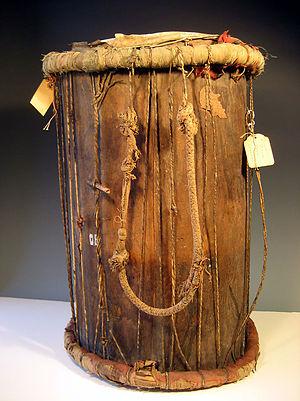
Les Sérères sont un peuple d'Afrique de l'Ouest, surtout présent au centre-ouest du Sénégal, du sud de la région de Dakar jusqu'à la frontière gambienne. Ils forment, en nombre, la troisième ethnie du Sénégal, après les Wolofs et les Peuls ; environ un Sénégalais sur six est d'origine sérère. Quelques groupes sérères sont également présents en Gambie et en Mauritanie. Les Sérères constituent l'une des plus anciennes populations de la Sénégambie.
L'histoire médiévale du peuple Sérère de la Sénégambie est en partie caractérisée par la résistance à l'islamisation du XIᵉ siècle durant le mouvement Almoravide, au mouvement Marabout du XIXᵉ siècle en Sénégambie, et par la continuation des anciennes dynasties paternelles sérères, mais par la fin de la dynastie maternelle des Wagadou en faveur de la Guelwar au XIVᵉ siècle.
Il s'agit d'une chronologie de l'histoire et le développement de la religion sérère et du peuple sérère du Sénégal, de Gambie et de Mauritanie. L'histoire du peuple sérère remonte à des milliers d'années. Cette chronologie donne simplement un aperçu de leur histoire, composée de calibrées archéologiques découvertes dans les pays sérère, la religion sérère, la politique sérère, la royauté sérère, etc. Dates sont donnés en fonction de l'ère chrétienne, pas le calendrier sérère. Pour un fond de ces événements, voir la religion sérère, histoire ancienne des Sérères, lamane, états dirigés par les anciens lamanes sérères, histoire des Sérères du Moyen Âge à nos jours et sérères.
Diouf ou Joof est un patronyme typiquement sérère. On rencontre également ce nom de famille orthographié différemment, Juuf ou Juf. Il s'agit des mêmes personnes. Ces différences s'expliquent parce que le Sénégal a été colonisé par la France, alors que la Gambie l'a été par la Grande-Bretagne. Quoique orthographiés différemment, ils se prononcent de la même manière. Le totem de cette famille est l'antilope, symbole de la grâce, de la royauté, de la sagesse, du travail dur et de la protection dans la mythologie sérère. Le nom de leur clan est Njoofene variantes: Njuufeen ou Njufeen. Des membres de cette famille ont régné sur les royaumes précoloniaux de Sénégambie et sur plusieurs royaumes des temps modernes, y compris le Royaume du Sine, le Royaume du Saloum, le Royaume du Baol, etc. Des princesses royales portant le patronyme Diouf ont également été données en mariage à des rois précoloniaux et à des princes de Sénégambie. Parmi eux figurent les rois du Djolof, les rois du Waalo, les rois du Cayor les rois du Baol, etc. De ces mariages sont issus de nombreux héritiers aux trônes de ces royaumes.
Le royaume du Sine est un ancien royaume pré-colonial le long de la rive nord du delta du Saloum dans l'actuel Sénégal. Une grande partie de la population du royaume était et est toujours sérère. Les rois portaient le titre de Maad a Sinig ou Mad a Sinig. Le terme Bour Sine est également utilisé principalement par les non-sérères en se référant aux rois sérères. Le mot Bour et ses dérivés tels que Buur est le mot wolof pour roi.
La bataille de Logandème est livrée le 18 mai 1859 dans le cadre de la résistance opposant le peuple sérère du Royaume du Sine, dirigé par le roi Maad a Sinig Coumba Ndoffène Famak Diouf, aux troupes coloniales françaises, dirigées par Louis Faidherbe, gouverneur du Sénégal nommé par le gouvernement français à Paris. L'affrontement a eu lieu à Logandème, un quartier de Fatick, ville du royaume précolonial sérère du Sine, aujourd'hui située au Sénégal. La bataille fut aussi une attaque de vengeance contre le peuple sérère après sa victoire éclatante contre la France à la Bataille de Djilass le 13 mai 1859. C'était la première fois que la France décida d'employer le boulet de canon en Sénégambie.
La bataille de Fandane-Thiouthioune, également connue sous le nom de bataille de Somb, a eu lieu le 18 juillet 1867. Ce fut une guerre religieuse entre les peuples Sérères et les marabouts musulmans du XIXᵉ siècle au Sénégal et en Gambie, mais il avait aussi une dimension politique et économique - la vendetta et construction d'un empire. Fandane, Thiouthioune et Somb faisaient partie du Royaume du Sine, qui fait maintenant partie du Sénégal indépendant.
Junjung, jung-jung ou gungun ou encore dyoung-dyoung est le nom d'un tambour de guerre royal des Sérères au Sénégal et en Gambie. On en jouait sur le chemin de la bataille ainsi qu'à l'occasion de cérémonies officielles de l'État et de cérémonies religieuses.